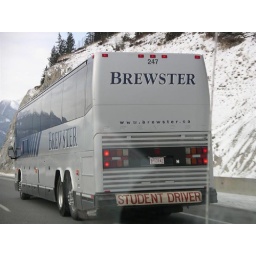
Exactly what you want in front of you on a mountain road